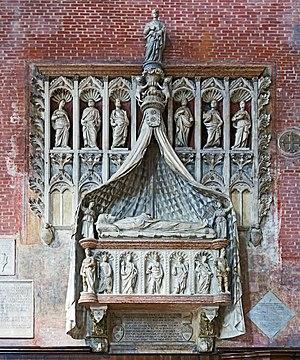
La liste des doges de Venise débute avec Paolo Lucio Anafesto, le premier doge, élu en 697, et s'achève avec le 120ᵉ doge, Ludovico Manin, qui abdique en 1797. Les dates des premiers doges sont traditionnelles et difficilement vérifiables.
Mocenigo est le nom d'une famille noble, de patriciens vénitiens, qui a donné plusieurs doges à la République de Venise.
Tommaso Mocenigo est le 64ᵉ doge de Venise élu en 1413.
La basilique des Saints Jean et Paul est l'un des édifices médiévaux religieux les plus imposants de Venise. Il fait figure de Panthéon de la Sérénissime en raison du grand nombre de doges et d’autres personnages importants qui y furent enterrés à partir du XIIIᵉ siècle. L’église est située sur le campo du même nom dans le sestiere de Castello.